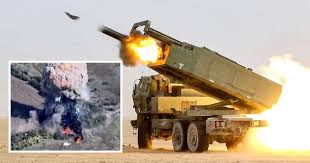
Label: Self Propelled Artillery